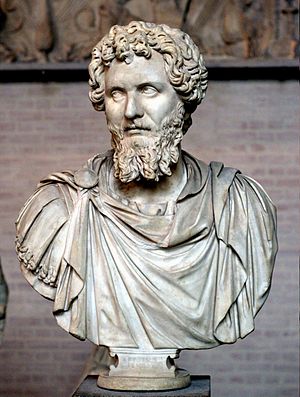
Septimius Severus
Lucius Septimius Severus var romersk kejser 193–211 og grundlægger af det Severiske dynasti.